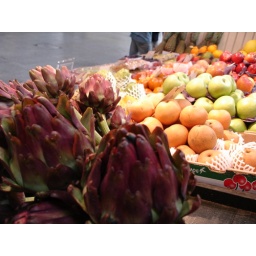
A table in a open-air market full of Brazilian fruits, showing an Alcachofra